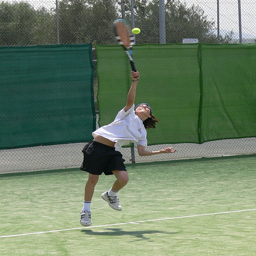
A woman hitting a tennis ball with a racquet.
a person serves a tennis ball with a racket
a young boy playing tennis in a tennis court with a yellow tennis ball
The girl is stretching to reach the tennis ball with her racket.
A female tennis player reaching high to return a ball.